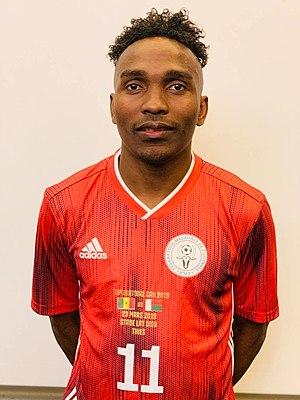
Paulin Voavy
Paulin Voavy est un footballeur malgache évoluant au poste de milieu offensif.